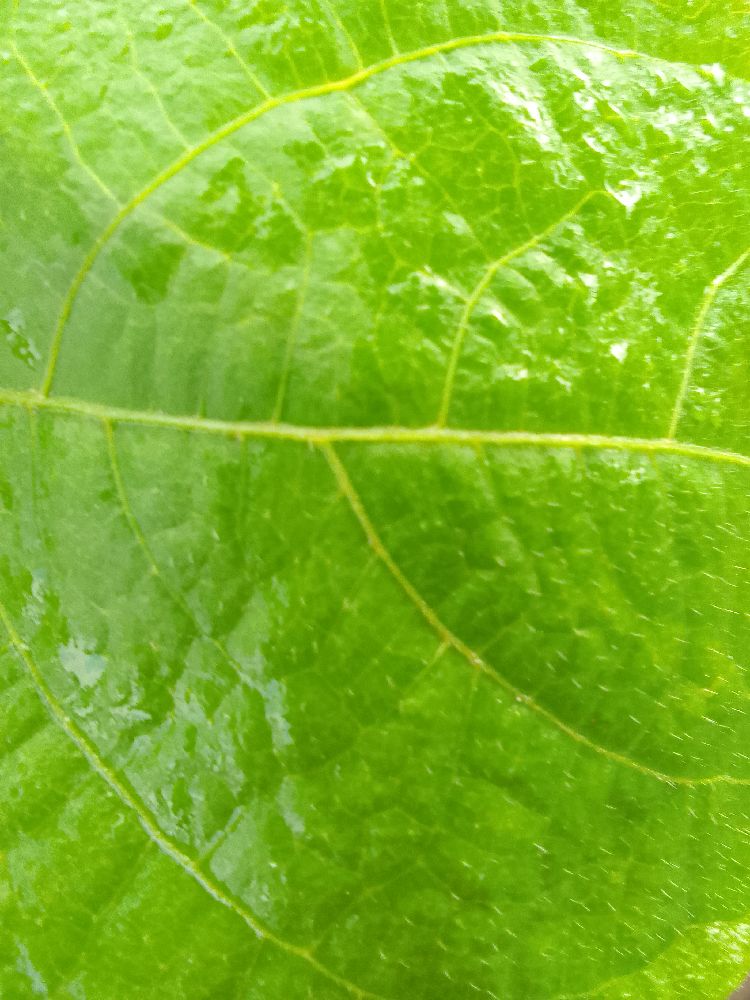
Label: healthy